1959 Uruguayan flood

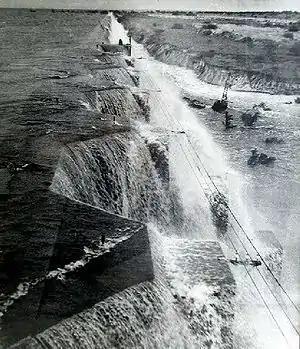
View of the Dam of Rincón del Bonete during the 1959 overtopping.

In April 1959, severe floods hit the country of Uruguay that were the most severe in the modern history of the country.